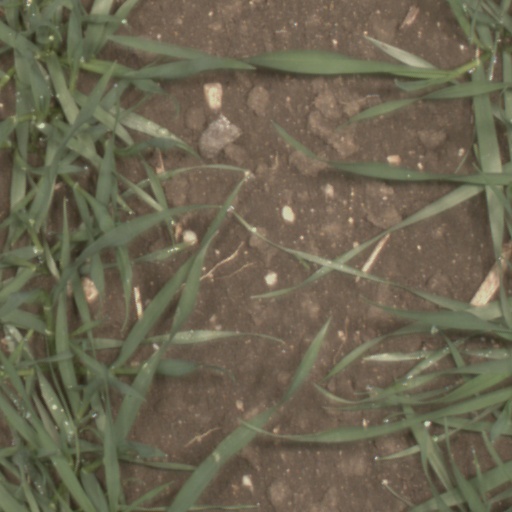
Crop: wheat